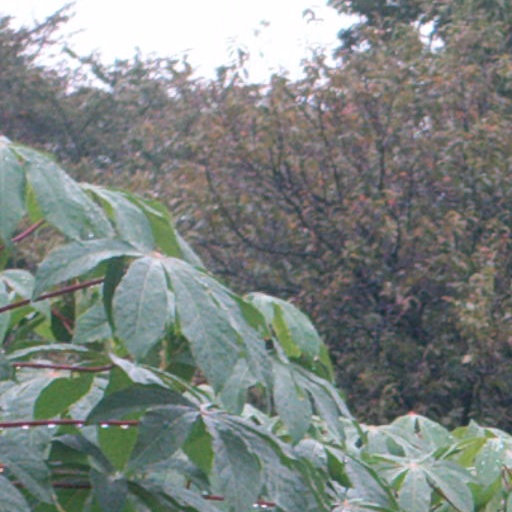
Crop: cassava